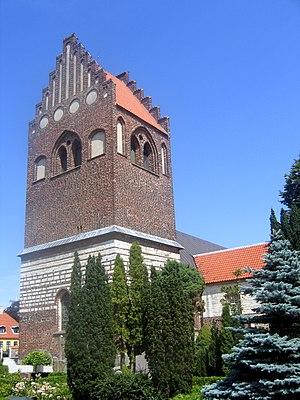
Tårnby est une municipalité limitrophe au Sud de Copenhague, dans la région de Hovedstaden, à l'Est de l'île de Sjælland, au Danemark.